Mae Young

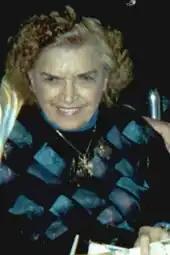
Young in 2001

Johnnie Mae Young (March 12, 1923 – January 14, 2014) was an American professional wrestler, trainer and promoter. She wrestled throughout the United States and Canada and won multiple titles in the National Wrestling Alliance. Young is considered one of the pioneers in women's wrestling as she helped to increase the popularity of the sport throughout the 1940s and during World War II. In 1954, she and Mildred Burke were among the first female competitors to tour post-war Japan.